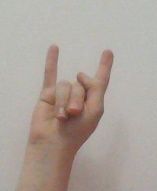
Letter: la